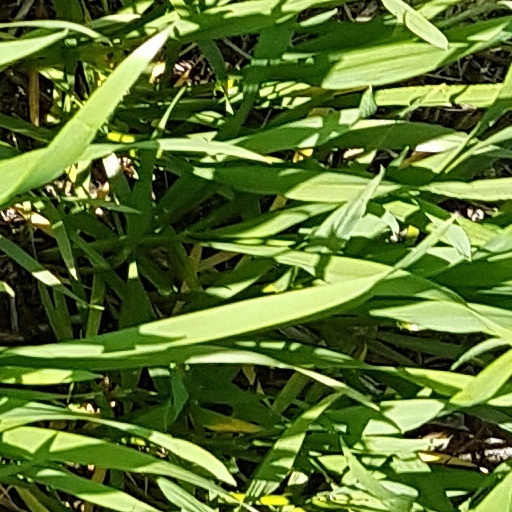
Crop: wheat